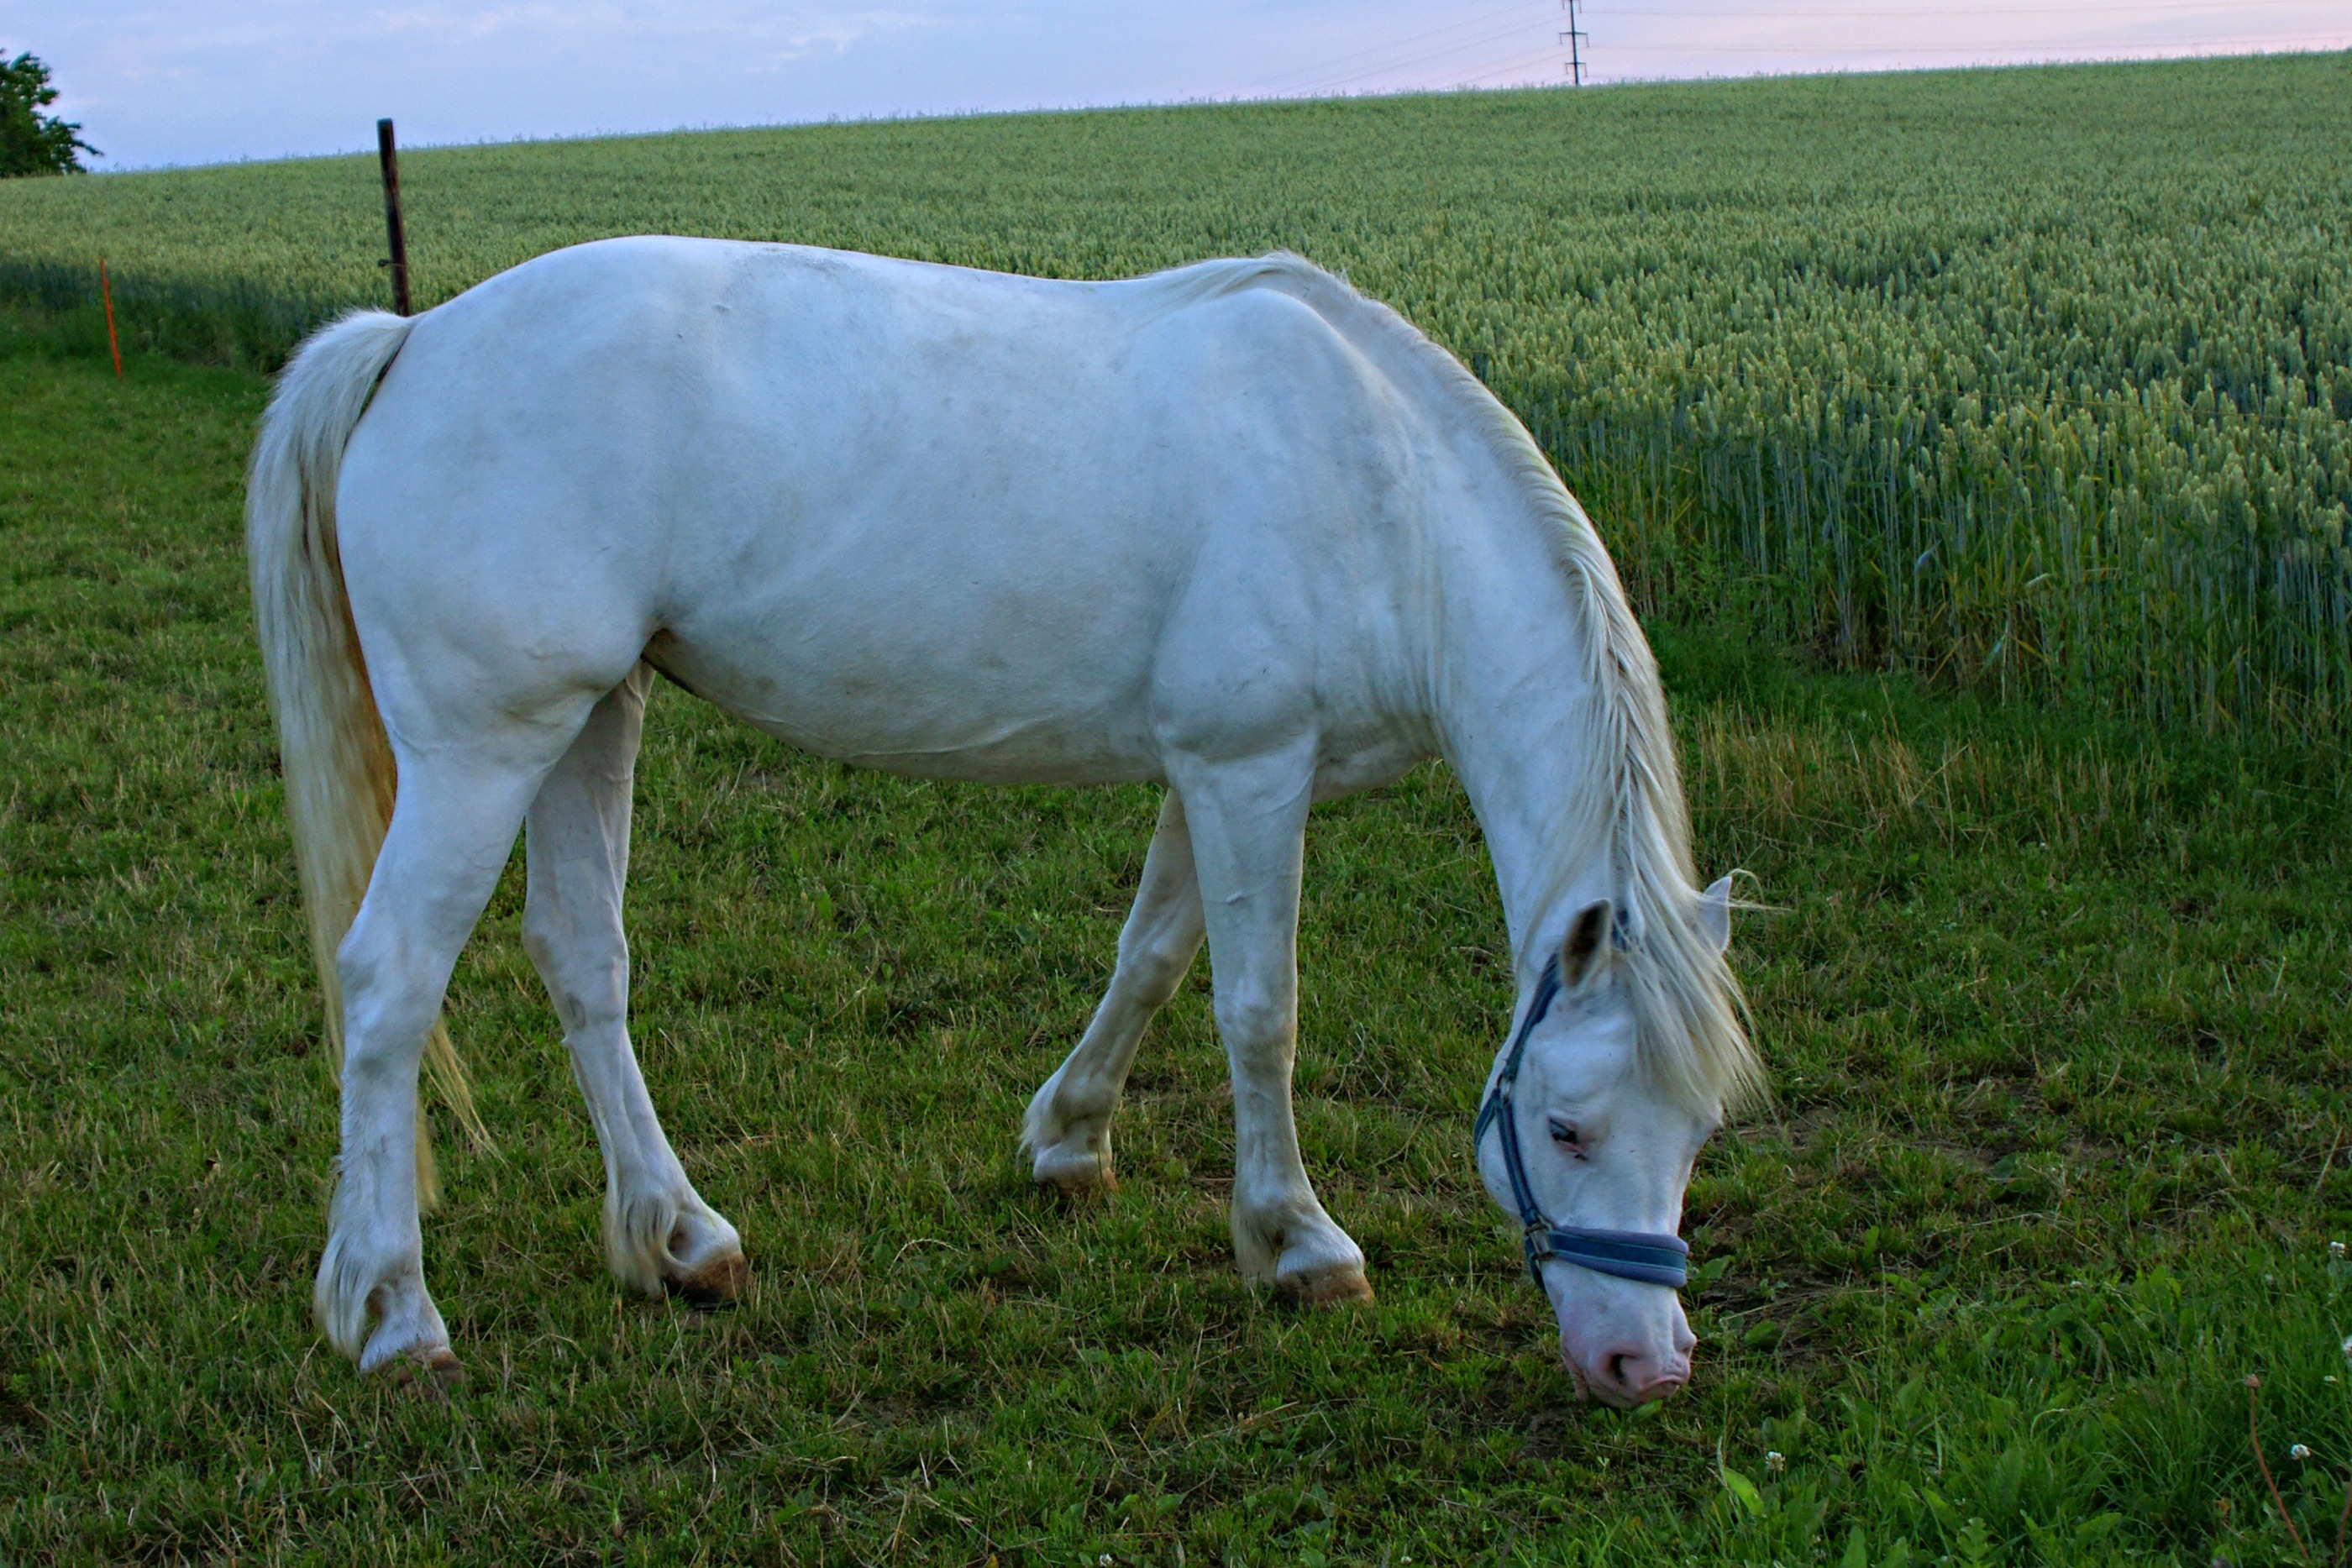
grass, field, meadow, prairie, pasture, grazing, horse, mammal, stallion, mane, grassland, vertebrate, mare, mold, foal, colt, evening light, horse like mammal, mustang horse